Anna-Maria Botsari

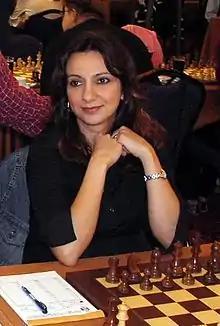
Anna-Maria Botsari at EuroChess Iraklion in 2007

Anna-Maria Botsari (Greek: Άννα-Μαρία Μπότσαρη; born 5 October 1972) is a Greek chess player holding the title of Woman Grandmaster (WGM).